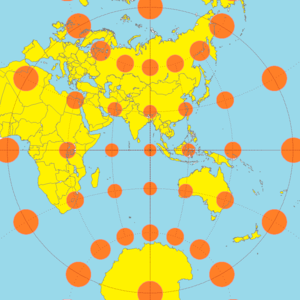
L’indicatrice de Tissot est une forme géométrique permettant d'apprécier le degré de déformation d'un système de projection cartographique. Cet indicateur a été inventé par le cartographe français Nicolas Auguste Tissot.